SS Drottningholm

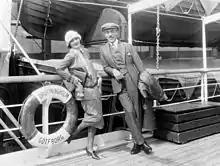
Greta Garbo and Mauritz Stiller aboard "Drottningholm" in summer 1925

In 1925 Greta Garbo and Mauritz Stiller sailed to the USA on "Drottningholm", leaving Gothenburg on 26 June and arriving in New York 10 days later.